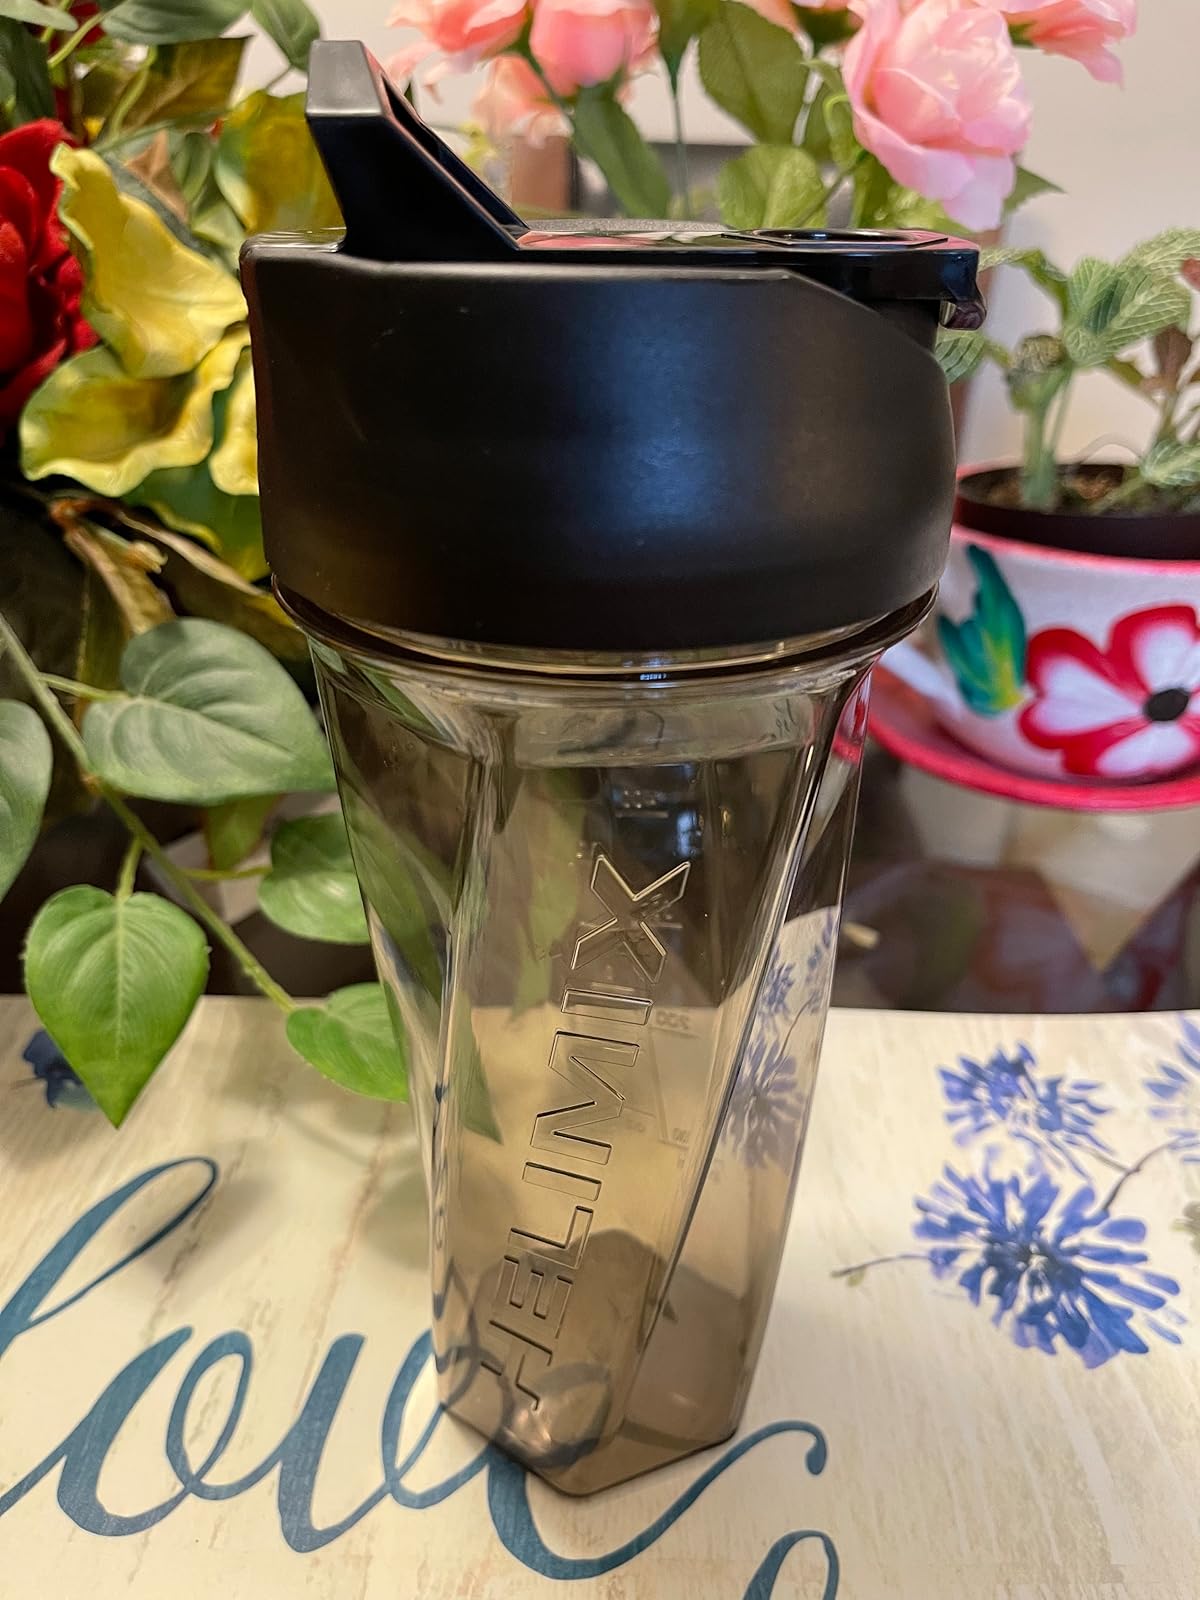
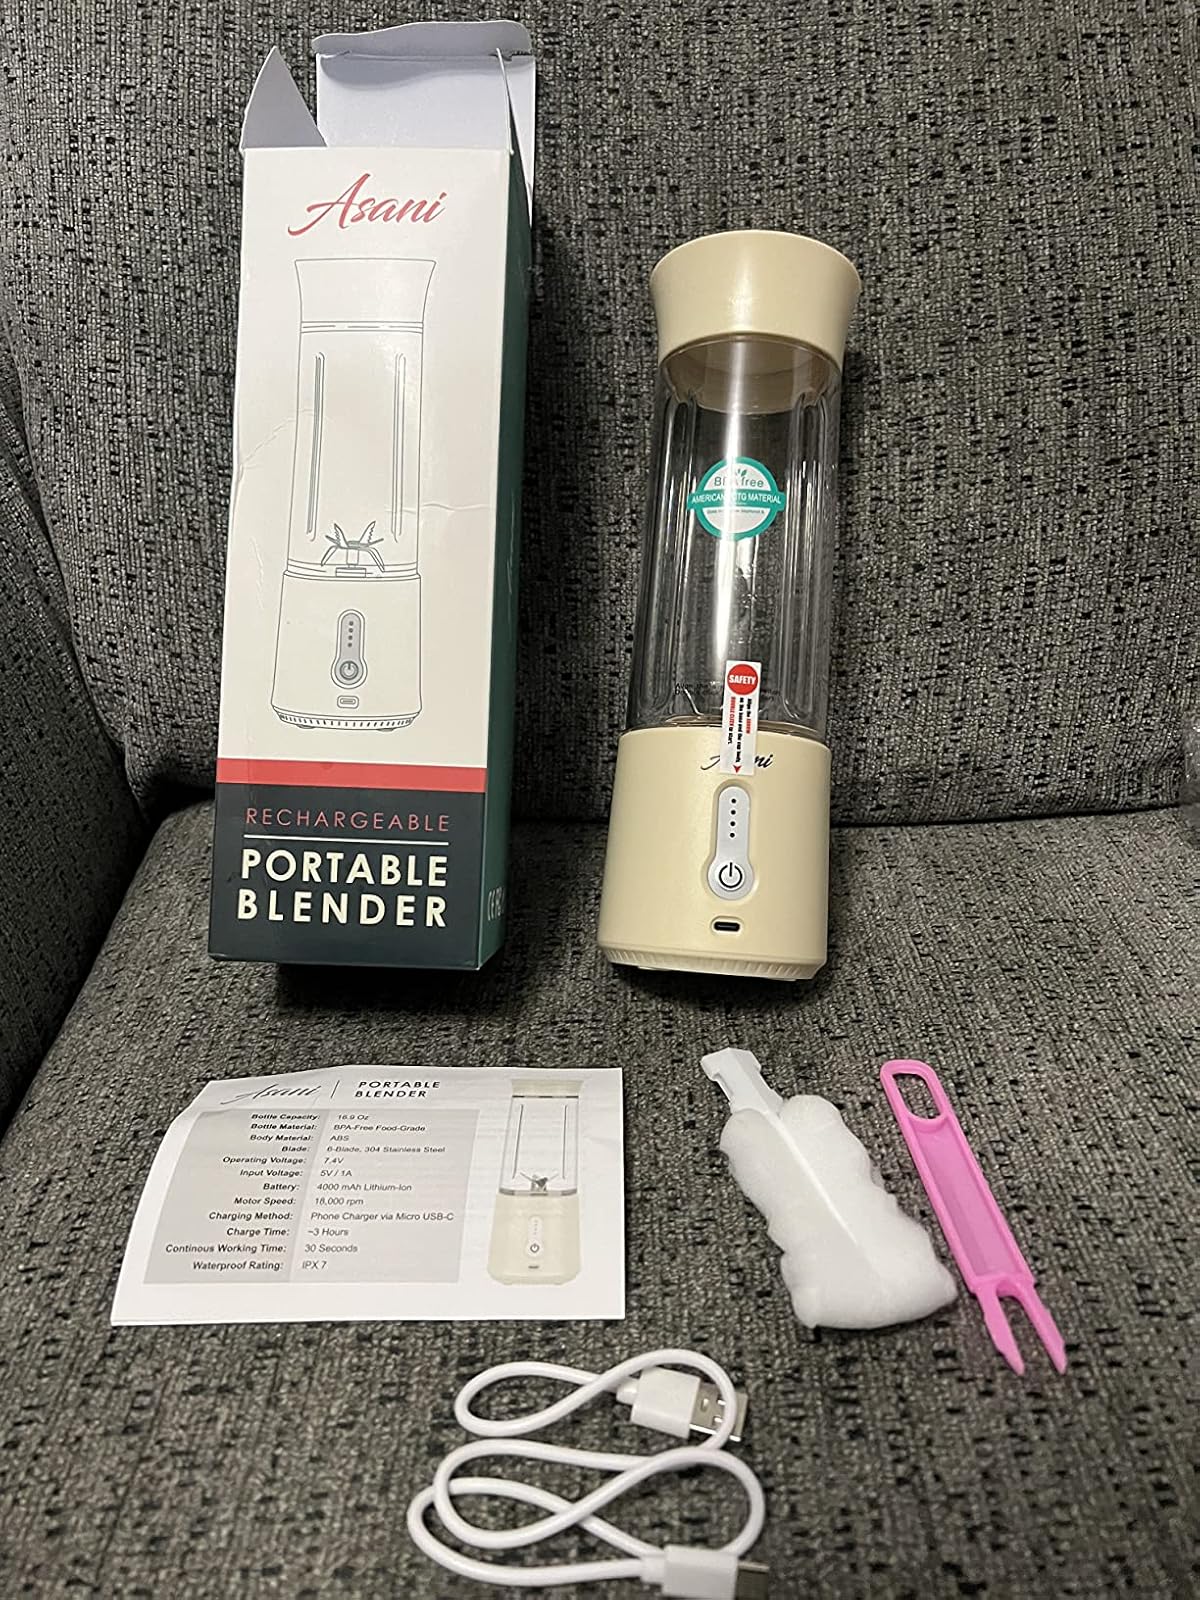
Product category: items_blender
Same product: no